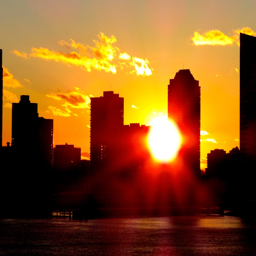
sun setting on the side .